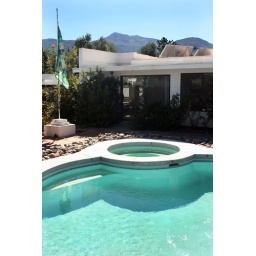
Jonathan's pool & hot tub with the mountains in the background